History of the Montreal Canadiens

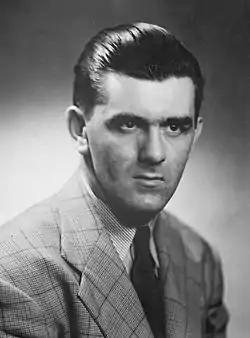
Upper body of a young man in a suit and tie with slicked back hair and a serious look on his face

Attendance was in decline across the league as the Great Depression took hold. The Habs posted a losing record in 1932–33, leading to still smaller crowds. Averaging only 2,000 fans per game, the team sold Morenz to the Chicago Black Hawks in 1934 as part of an effort to cut costs. The move was not a popular one, and fans voiced their opinion of the deal by giving Morenz a standing ovation when he scored against the Canadiens on the last day of the 1934–35 season.